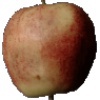
Label: red_apple